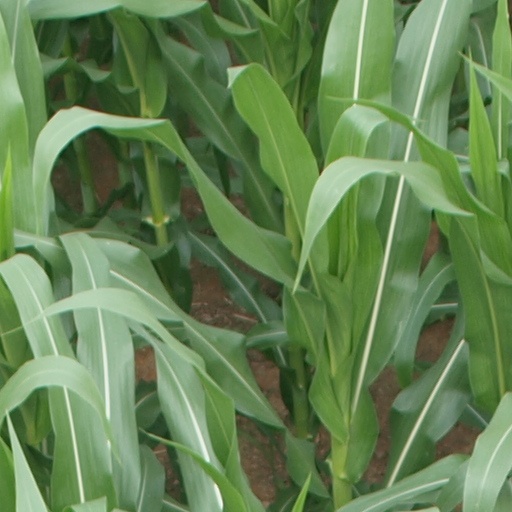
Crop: maize; corn